Vladimir Koman

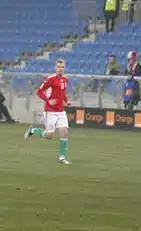
Koman playing for Hungary against Poland in Poznań in 2011.

Koman was part of the Hungary under-20 national team which finished third at the 2009 FIFA U-20 World Cup. He scored five goals in six matches, placing him second on the top goalscorers' list, behind Dominic Adiyiah of Ghana.